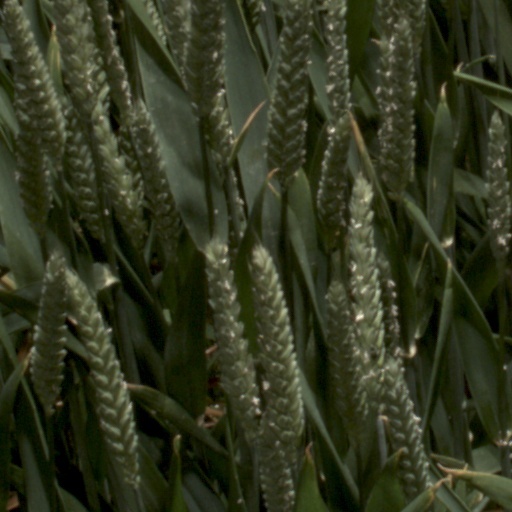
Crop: wheat